Francis Imbard affair

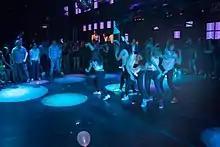
People dancing in the Brasil Tropical in 2013, the establishment created by Francis Imbard seventeen years earlier.

Francis Imbard left his teaching career to become a salesman for an American microfilm company, where he met and befriended Yves Bidot, a salesman at Renault. The two men decided to leave their respective companies, join forces and go into business for themselves. They bought up a number of ailing companies at low prices, then restored them to good condition before selling them on. Between 1980 and 1990, the two men owned around twenty companies, with assets estimated at between 400 and 450 million francs at the time.